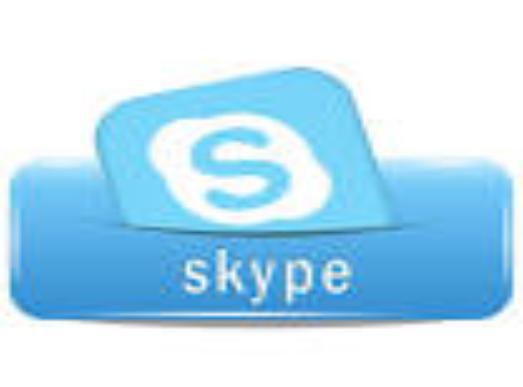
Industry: Others